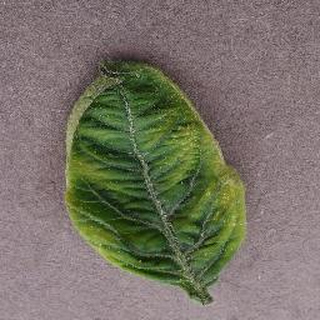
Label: tomato_yellow_leaf_curl_virus